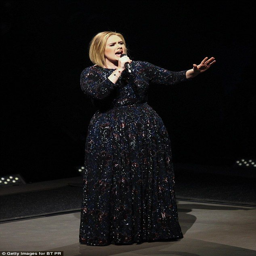
success : singer is estimated to be worth £ 85 million , putting her in 30th place on the top list